1999 Le Mans Fuji 1000 km

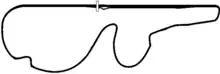
Layout of the Fuji Speedway (1987–2003)

The 1999 Le Mans Fuji 1000 km was an endurance race backed by the Automobile Club de l'Ouest (ACO), who ran the 24 Hours of Le Mans, and the Japan Automobile Federation (JAF), who ran the JGTC race series. It was run on November 7, 1999.